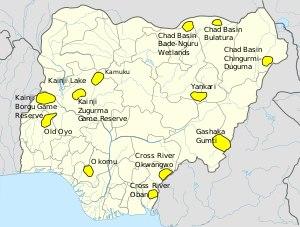
L'environnement au Nigeria est l'environnement du pays Nigeria. Le Nigeria est le pays le plus peuplé du continent africain, avec environ 187 millions d'habitants en 2016. C'est un pays qui exploite fortement ses ressources naturelles. La pression sur la forêt est très forte, ce qui a conduit a une perte de biodiversité et à une perte de capacité forestière. Depuis la découverte de pétrole sur le territoire nigérian en 1956, le Nigeria est devenu le 2ᵉ pays au monde qui a le plus gros volume de gaz brûlé dans les torchères. La pollution de l'air est très problématique.
Le Nigeria possède 8 parcs nationaux, tous classés catégorie II par l'IUCN :